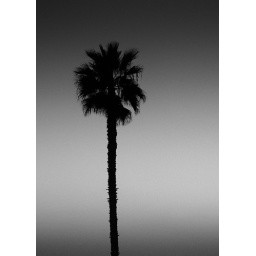
A single palm tree located at the beach in Oceanside CA